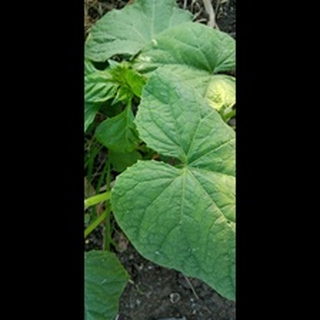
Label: healthy_cucumber